Stahlbahnwerke Freudenstein

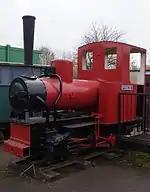
Locomotive 73 on display at Stonehenge Works, LBNGR

The company was founded in 1891 by the merchant Julius Freudenstein; until then, Freudenstein had worked for Orenstein & Koppel. Originally, the company traded in track and materials for railways.